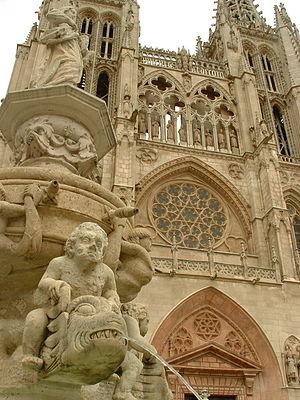
Le Camino francés est aujourd'hui l'itinéraire le plus fréquenté en Espagne pour le pèlerinage de Saint-Jacques-de-Compostelle.